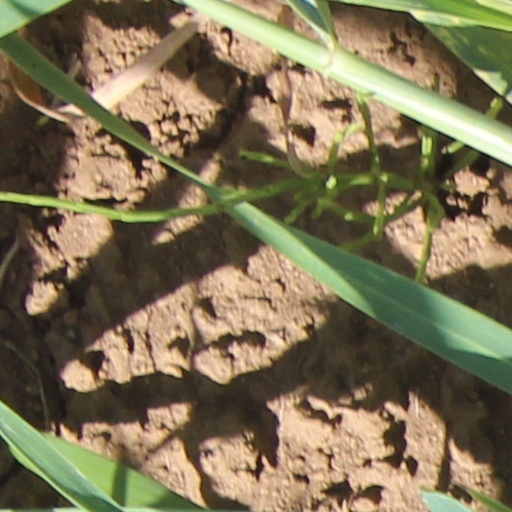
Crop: wheat